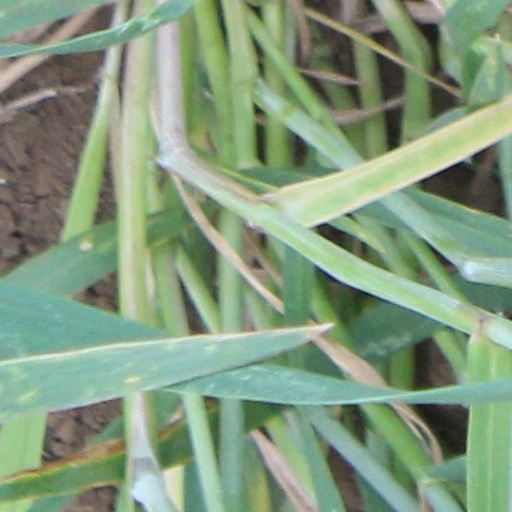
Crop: wheat